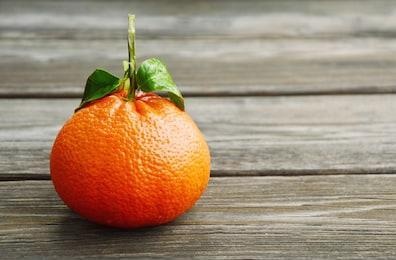
Label: mandarine